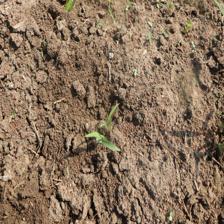
Label: Sorghum